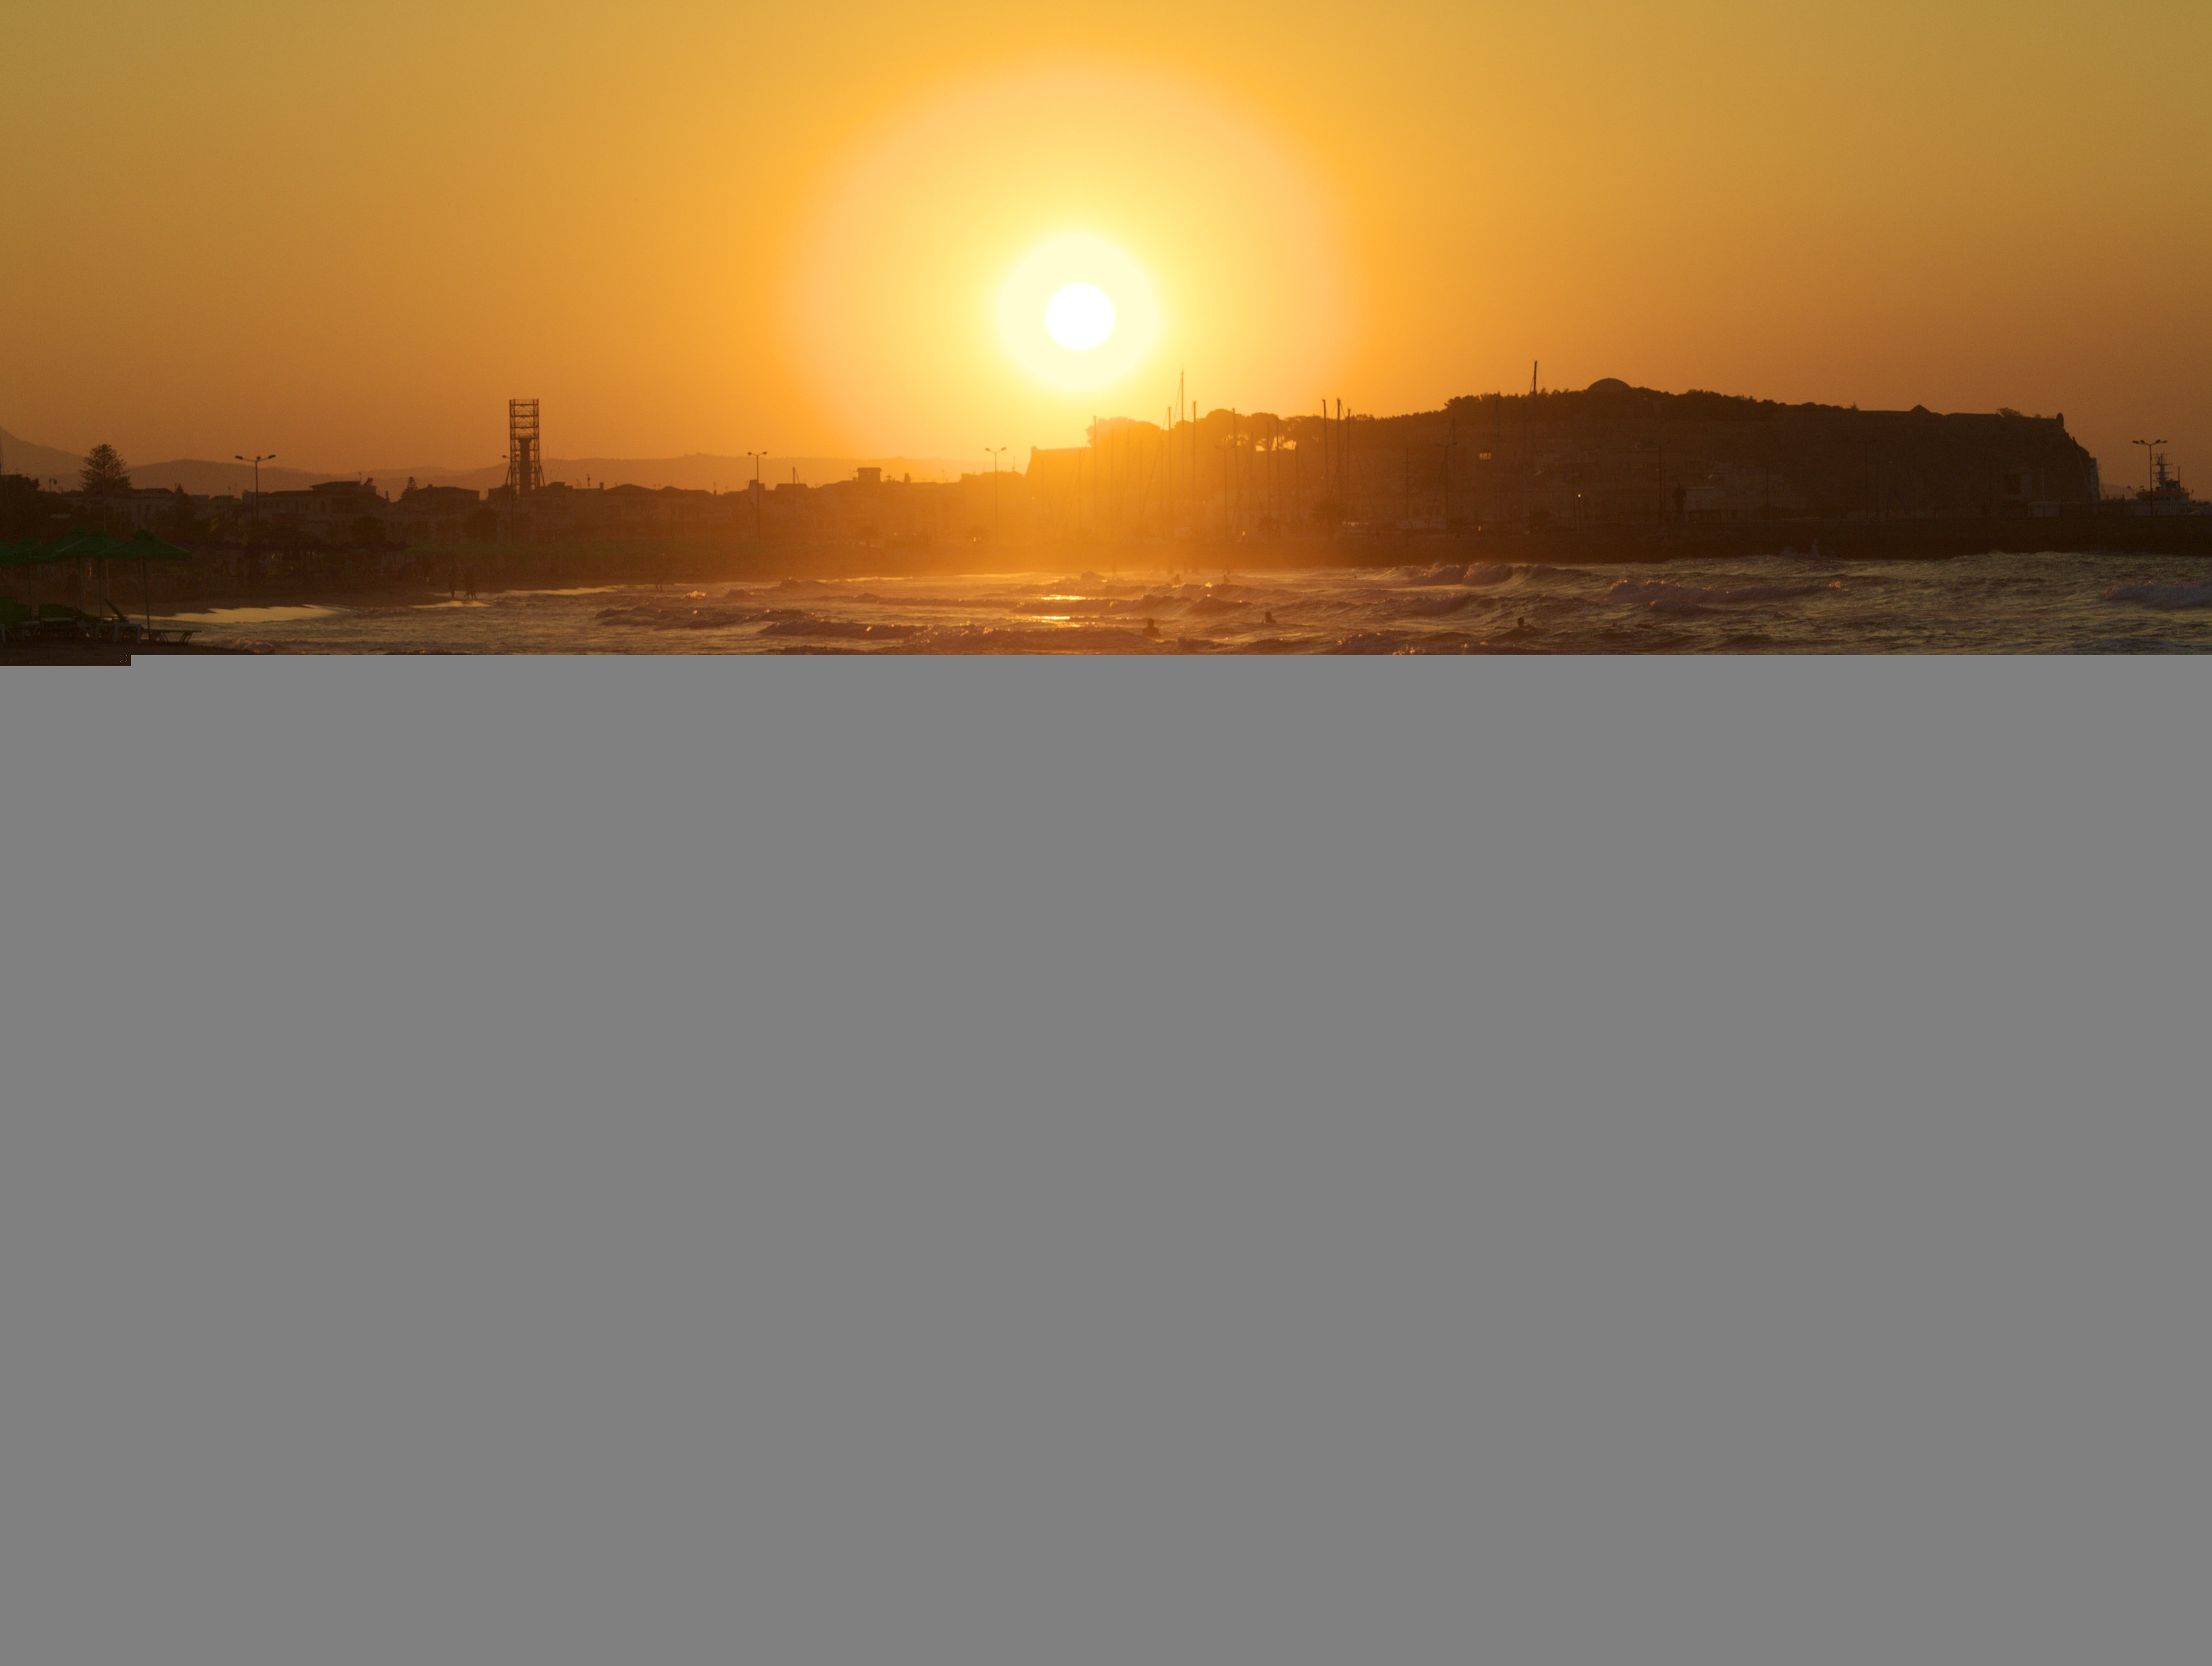
beach, landscape, sea, nature, horizon, sun, sunrise, sunset, sunlight, morning, dawn, summer, cove, holiday, fortress, holidays, landscapes, greece, crete, afterglow, the coast, atmospheric phenomenon, rhytemon